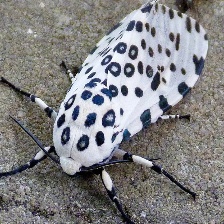
Species: GIANT LEOPARD MOTH